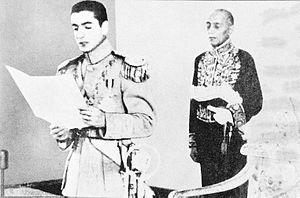
Mohammad Reza Chah Pahlavi ou Muhammad Rizā Shāh Pahlevi dit Aryamehr, né le 26 octobre 1919 à Téhéran et mort le 27 juillet 1980 au Caire, était le second et dernier monarque de la dynastie Pahlavi de la monarchie iranienne. Dernier chah d'Iran, il régne du 16 septembre 1941 au 11 février 1979. Contraint à l'exil le 16 janvier 1979, Mohammad Reza Pahlavi est remplacé par un conseil royal et renversé par la Révolution iranienne, mais n'abdique jamais officiellement. Il succéde à son père, Reza Chah, lorsque ce dernier, jugé trop proche de l'Allemagne nazie, est contraint d'abdiquer en septembre 1941 lors de l'invasion anglo-soviétique de l'Iran. Au lendemain de la Seconde Guerre mondiale, le jeune chah est confronté aux tentatives sécessionnistes dans les provinces du nord-est lors de la crise irano-soviétique et aux rébellions tribales dans le sud du pays. Mohammad Reza Pahlavi se rapproche par la suite des États-Unis et entretient des liens très étroits avec la Maison-Blanche, en particulier avec les présidents Dwight Eisenhower et Richard Nixon.
Reza Chah Pahlavi, aussi écrit Rizā Shāh Pahlevi ou plus rarement Reza Iᵉʳ, Reza Chah Iᵉʳ ou Pahlavi Iᵉʳ, né à Alasht le 15 mars 1878 et mort à Johannesburg le 26 juillet 1944, est l'empereur de Perse de 1925 à 1941 et le fondateur de la dynastie Pahlavi. À différentes époques, il est également connu sous les noms de Reza Pahlavan, Reza Savad-Koohi, Reza Khan, Reza Khan Mir-Panj, Reza Sedar Sepah, Reza Pahlavi, ayant d’abord été militaire, chef des armées, ministre de la Guerre puis Premier ministre avant d'être empereur entre 1925 et 1941.